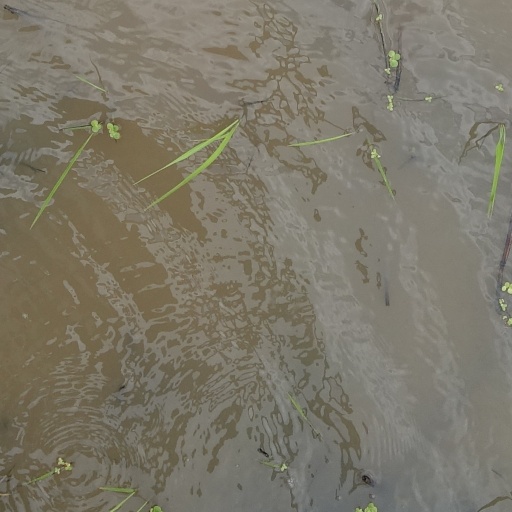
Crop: rice